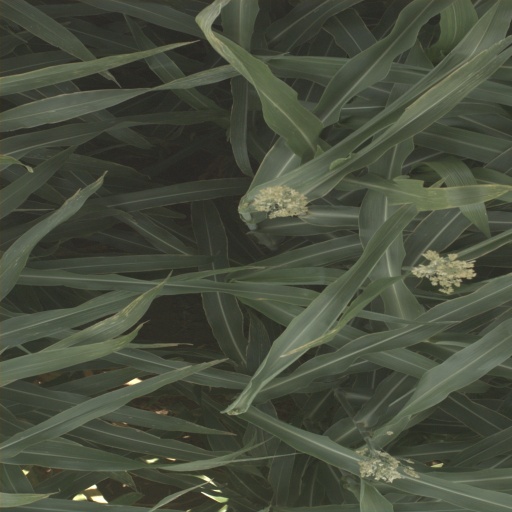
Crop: sorghum